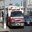
Label: ambulance